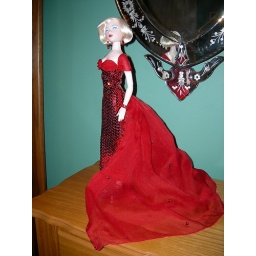
Gene in a red dress